Frédéric Chopin

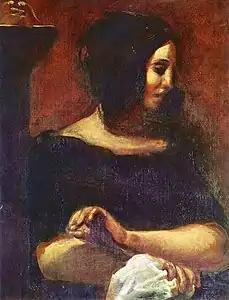
George Sand sewing, from Delacroix's joint portrait of Chopin and Sand, 1838

Although it is not known exactly when Chopin first met Franz Liszt after arriving in Paris, on 12 December 1831 he mentioned in a letter to his friend Woyciechowski that "I have met Rossini, Cherubini, Baillot, etc.also Kalkbrenner. You would not believe how curious I was about Herz, Liszt, Hiller, etc." Liszt was in attendance at Chopin's Parisian debut on 26 February 1832 at the Salle Pleyel, which led him to remark: "The most vigorous applause seemed not to suffice to our enthusiasm in the presence of this talented musician, who revealed a new phase of poetic sentiment combined with such happy innovation in the form of his art."